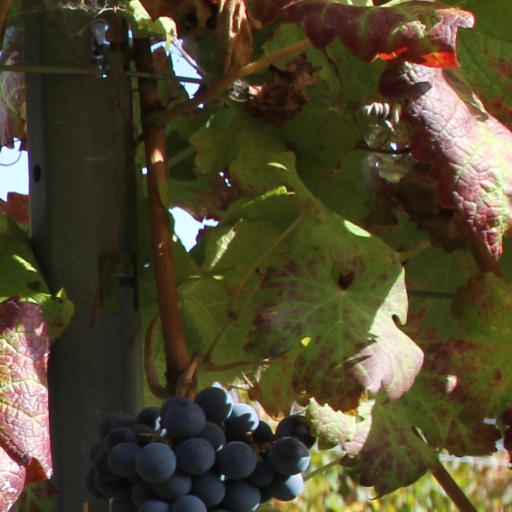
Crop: grape